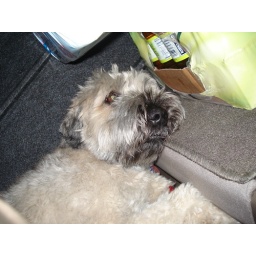
Ammie was sleeping in the car on the way home from my mom and dad's!